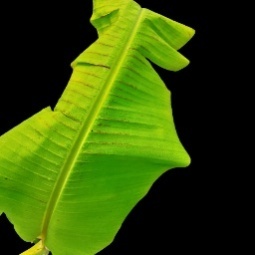
Label: Magnesium